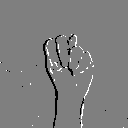
ASL letter: n